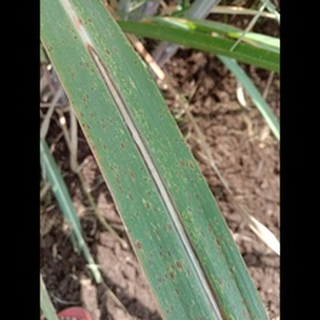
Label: sugarcane_rust